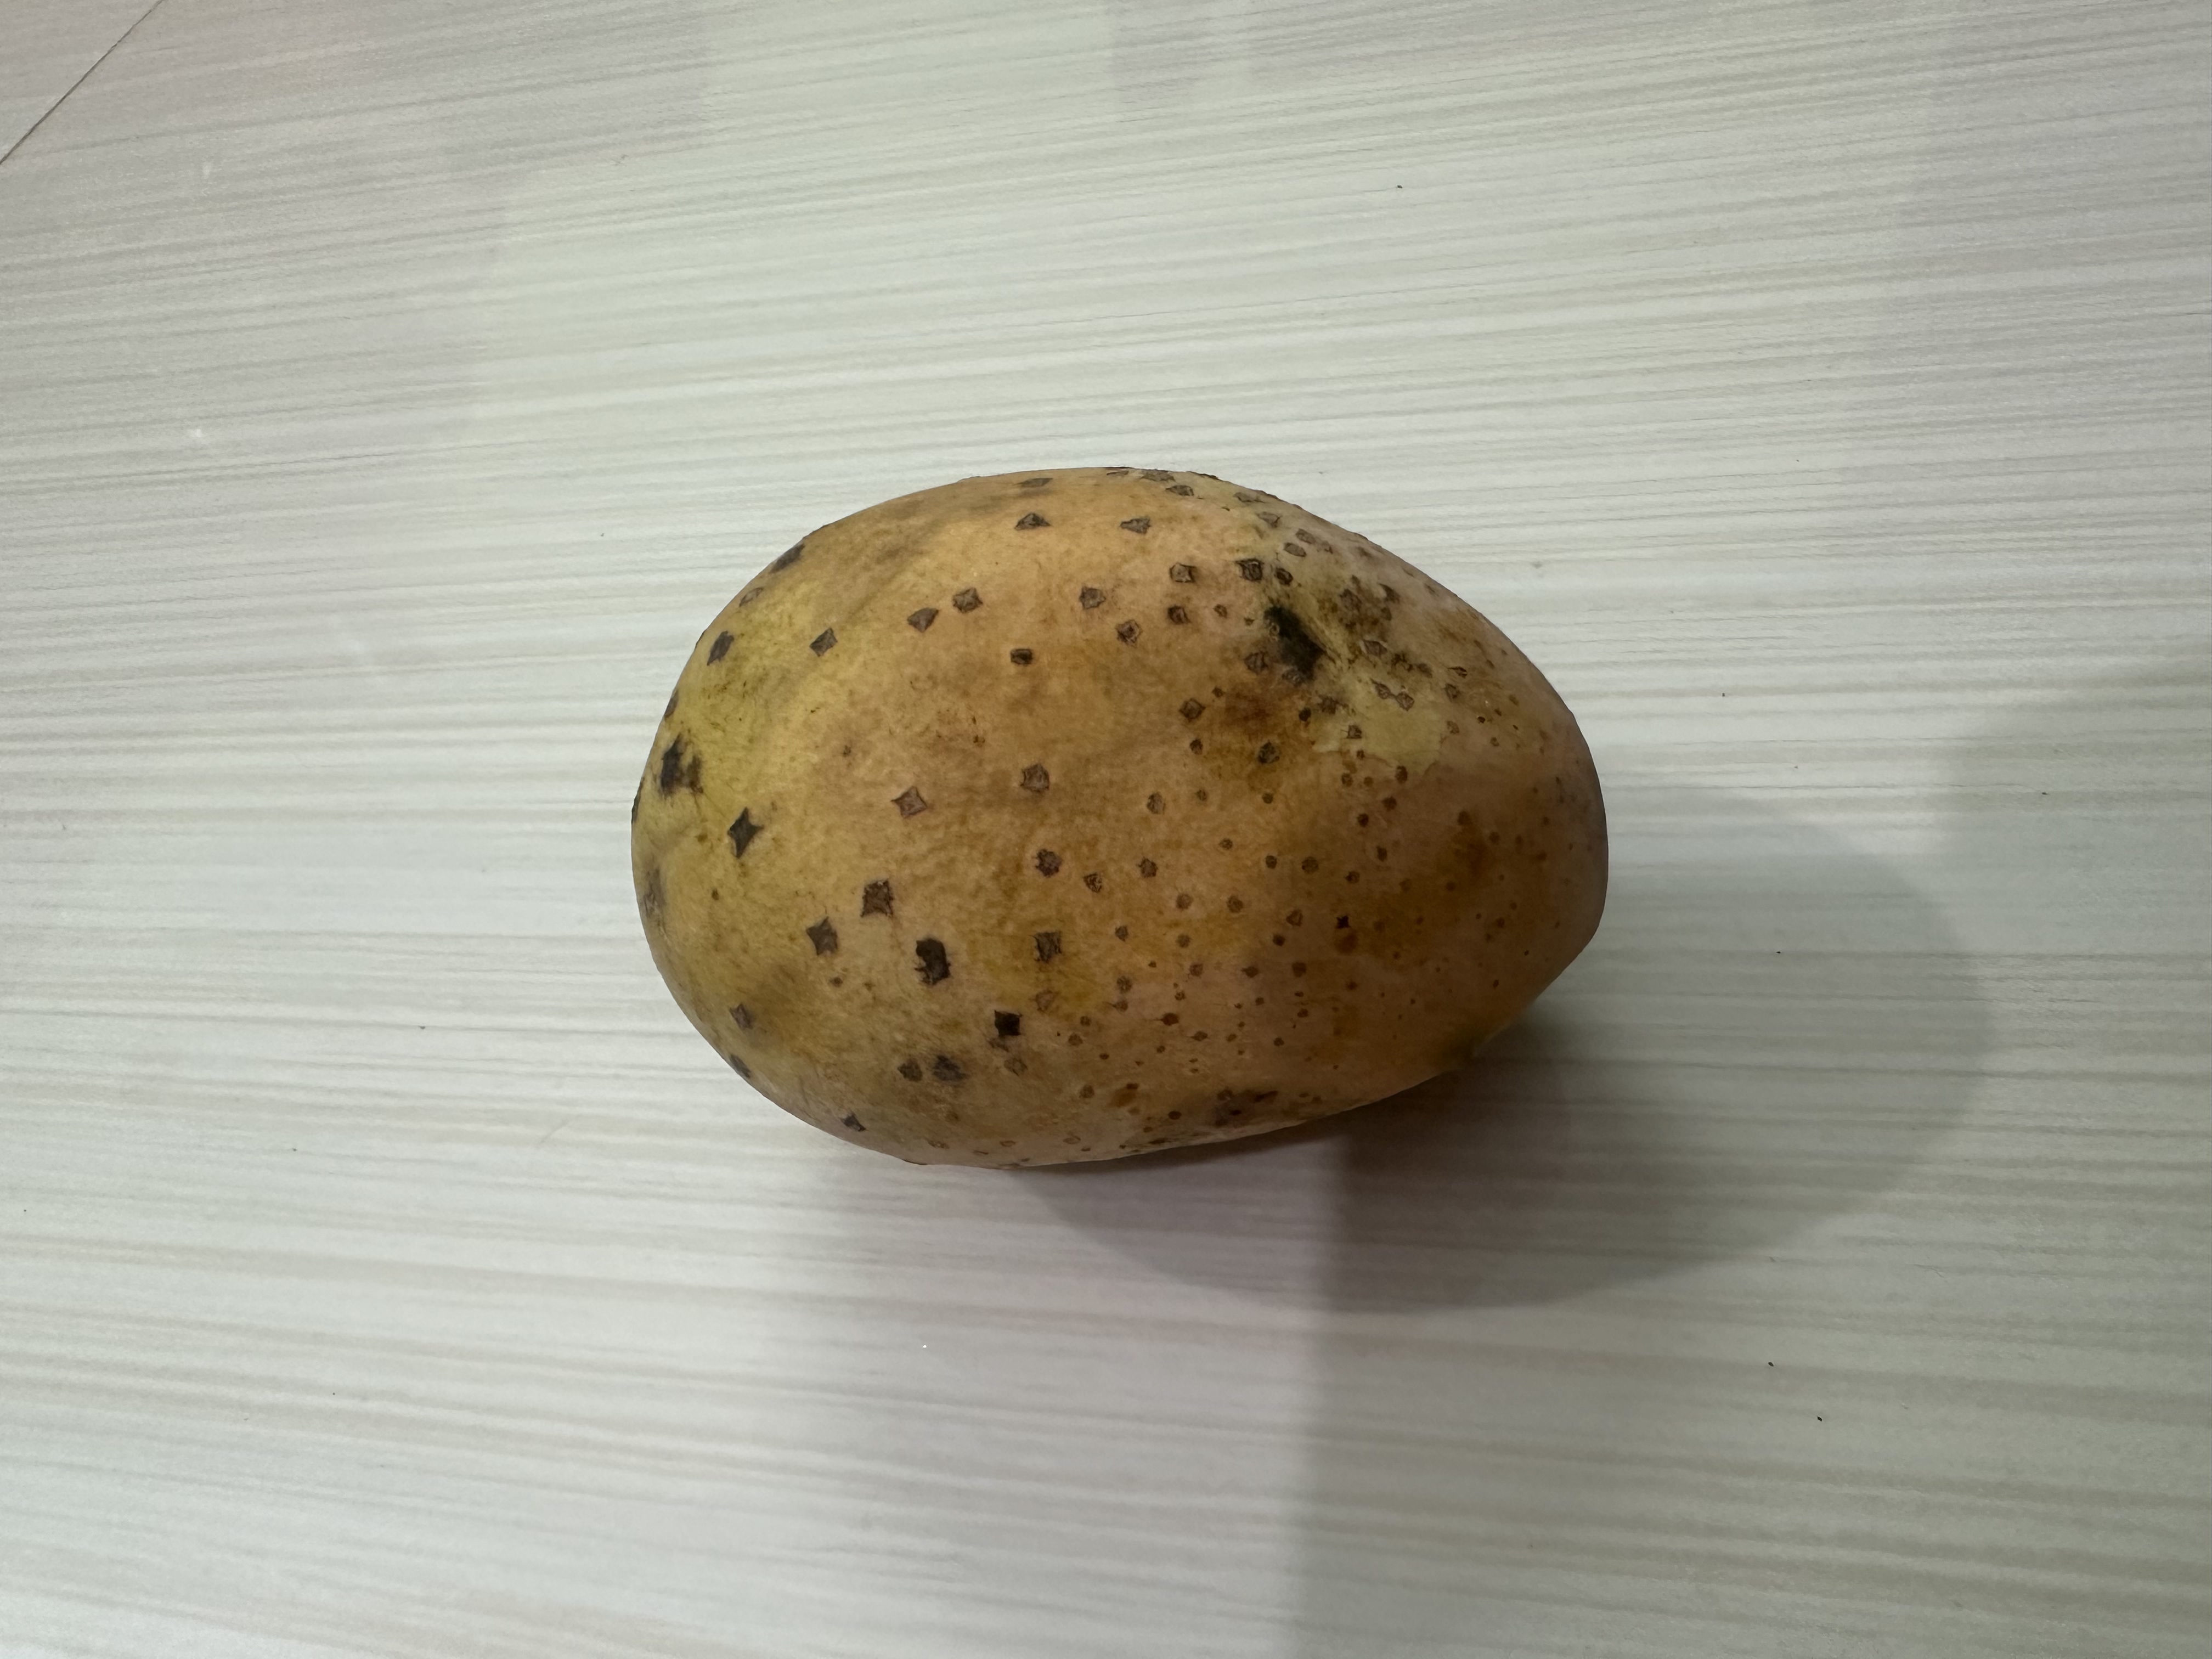
Mango variety: Langra